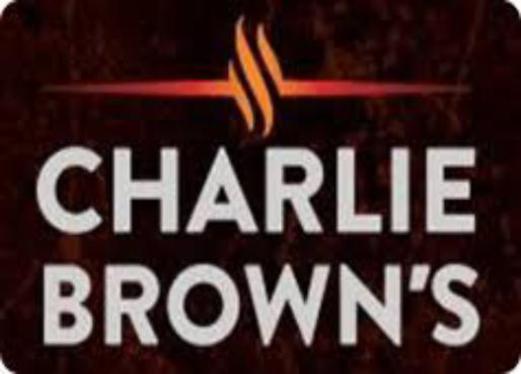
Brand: charlie brown's steakhouse
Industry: Food